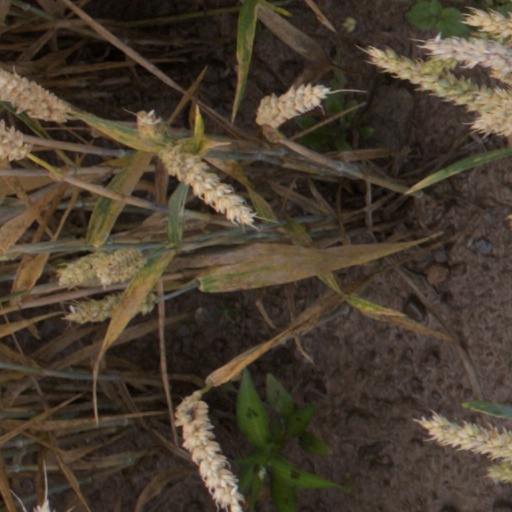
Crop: wheat